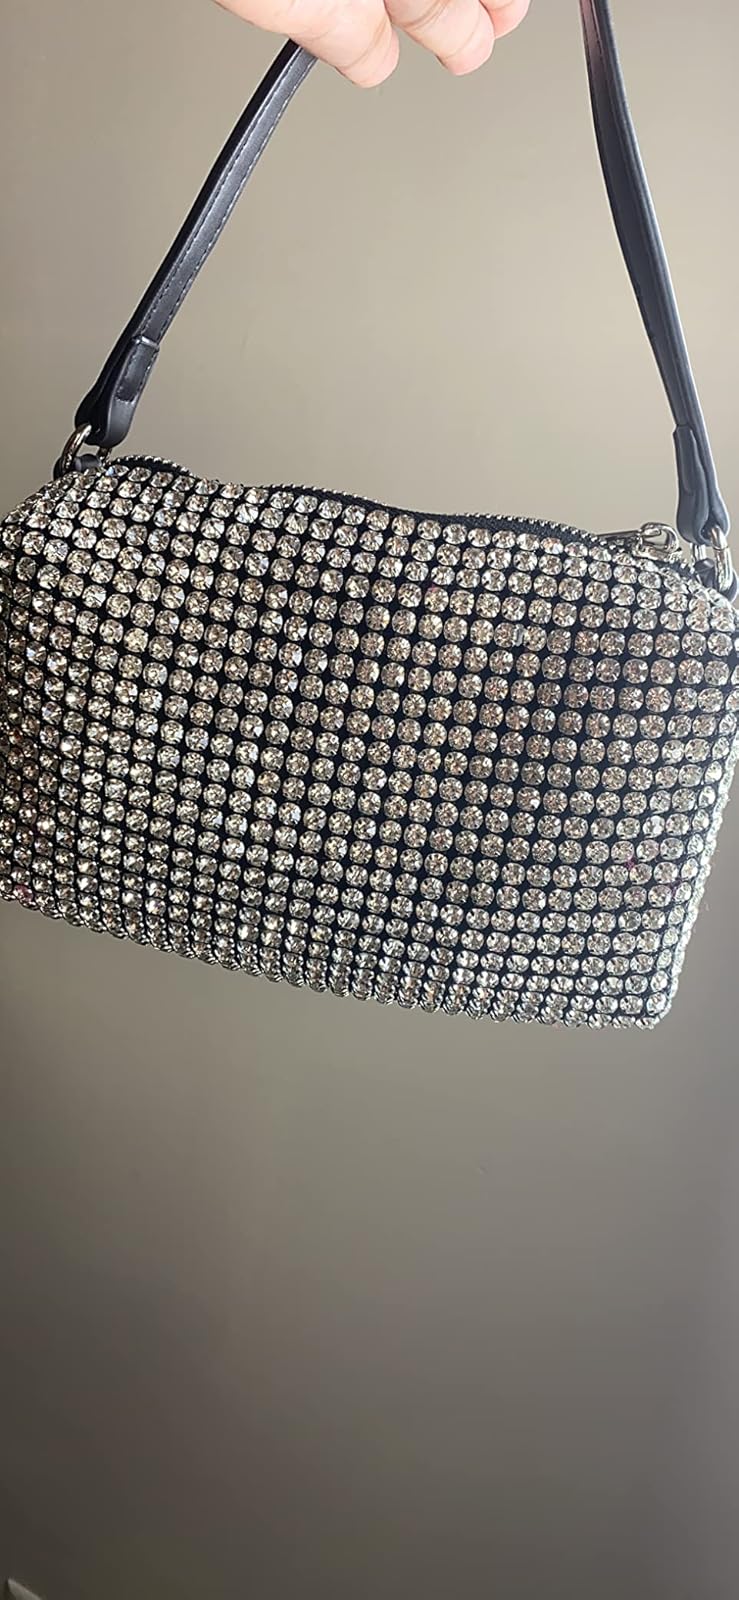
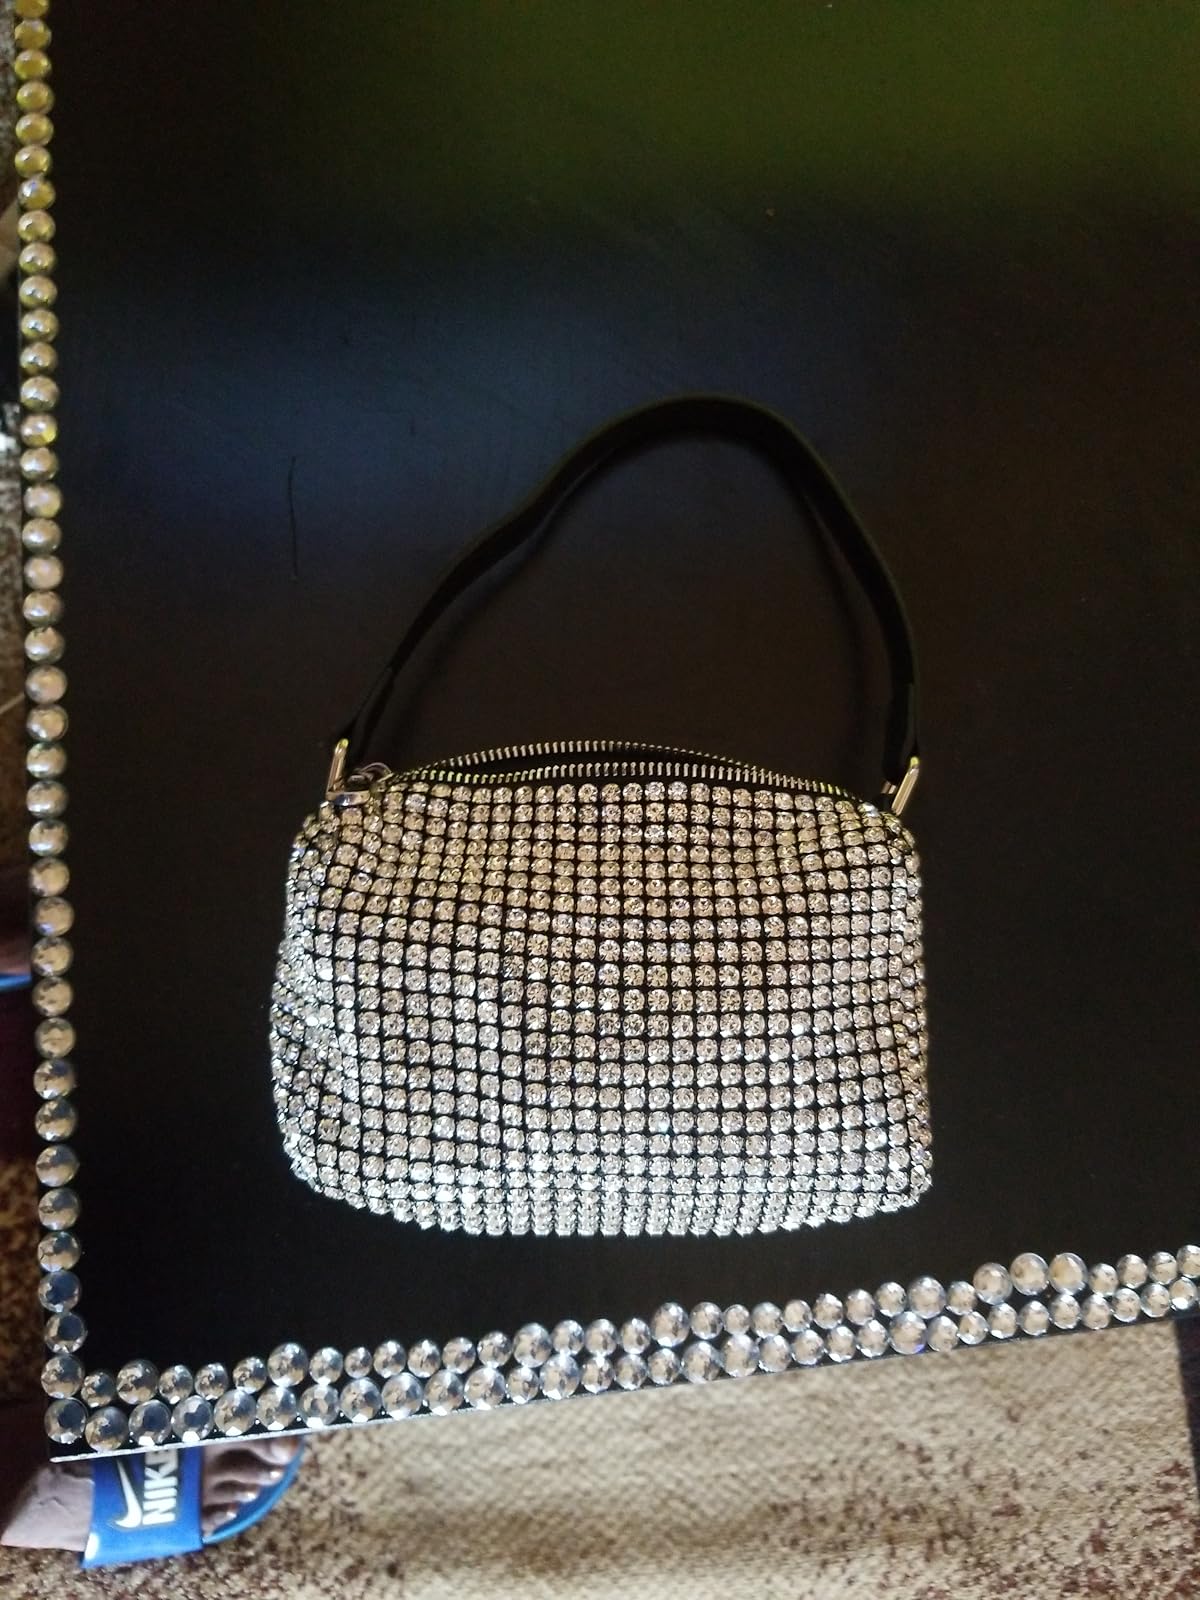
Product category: accessories_handbag
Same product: yes